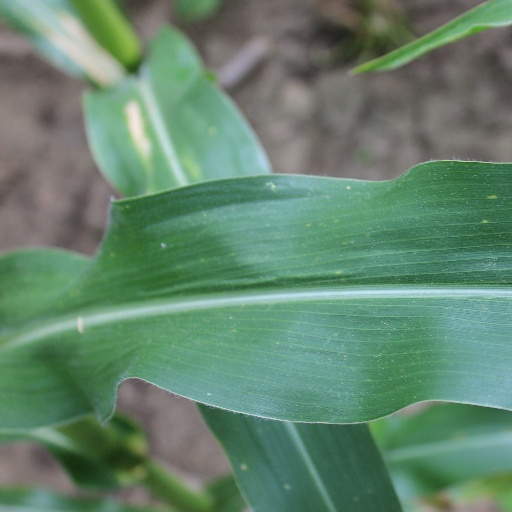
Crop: maize; corn